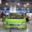
Label: automobile